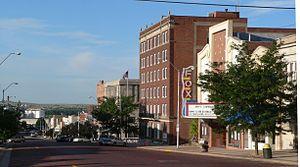
McCook est une ville américaine située dans l'État du Nebraska. Elle est le siège du comté de Red Willow.